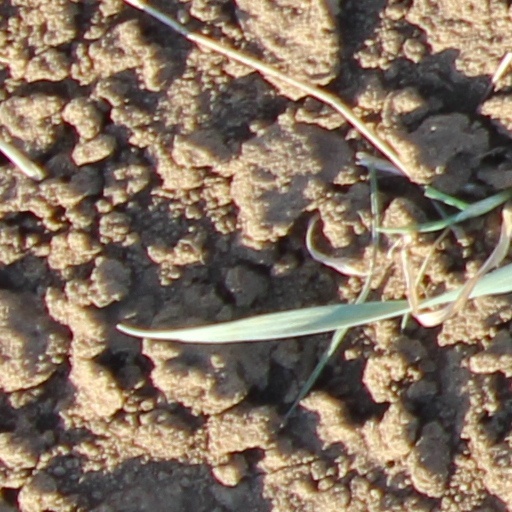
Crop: wheat